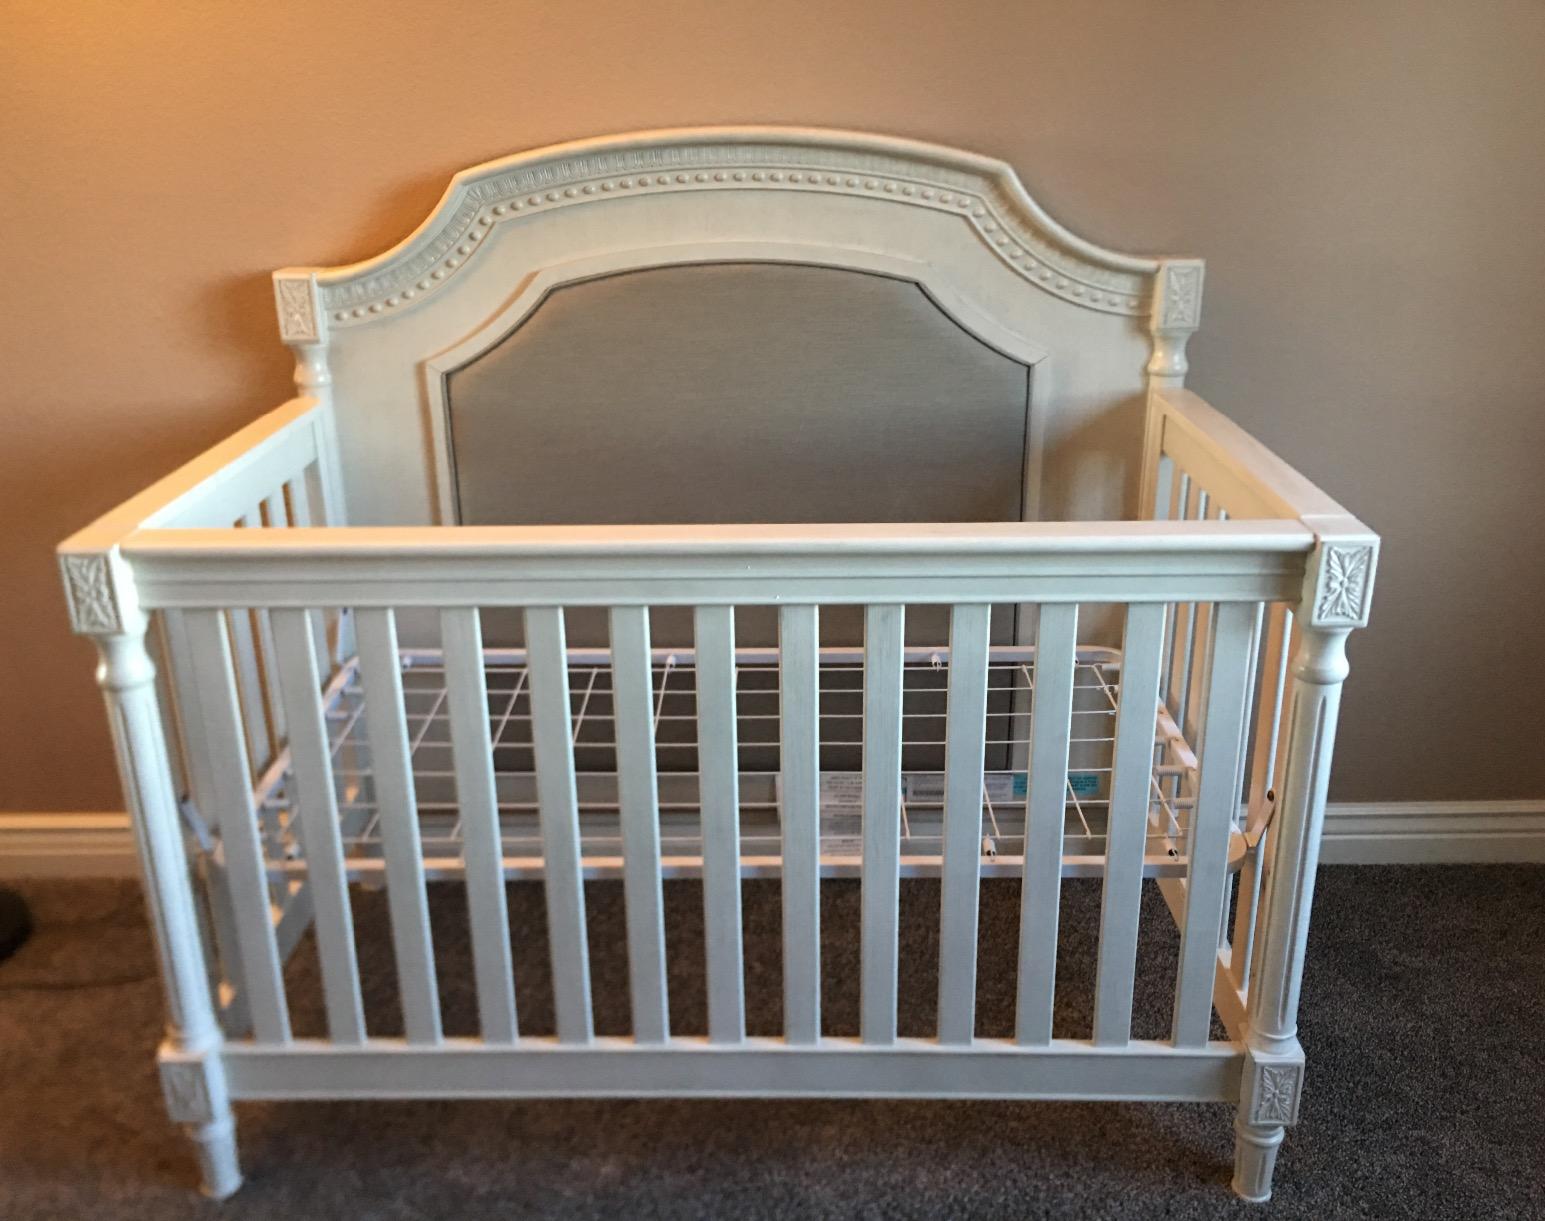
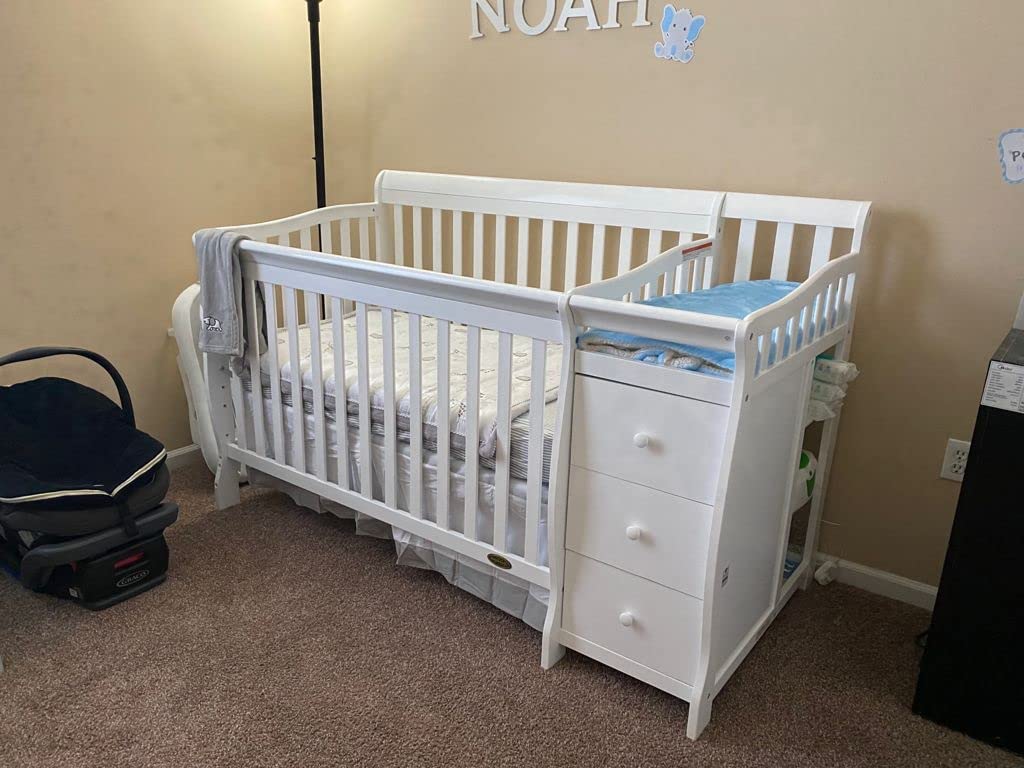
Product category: products_crib
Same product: no